Hepatomegaly

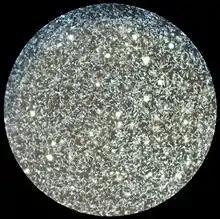
Leptospirosis

The mechanism of hepatomegaly consists of vascular swelling, inflammation (infectious in origin), and deposition of (1) non-hepatic cells or (2) increased cell contents (such as that due to iron in hemochromatosis or hemosiderosis and fat in fatty liver disease).